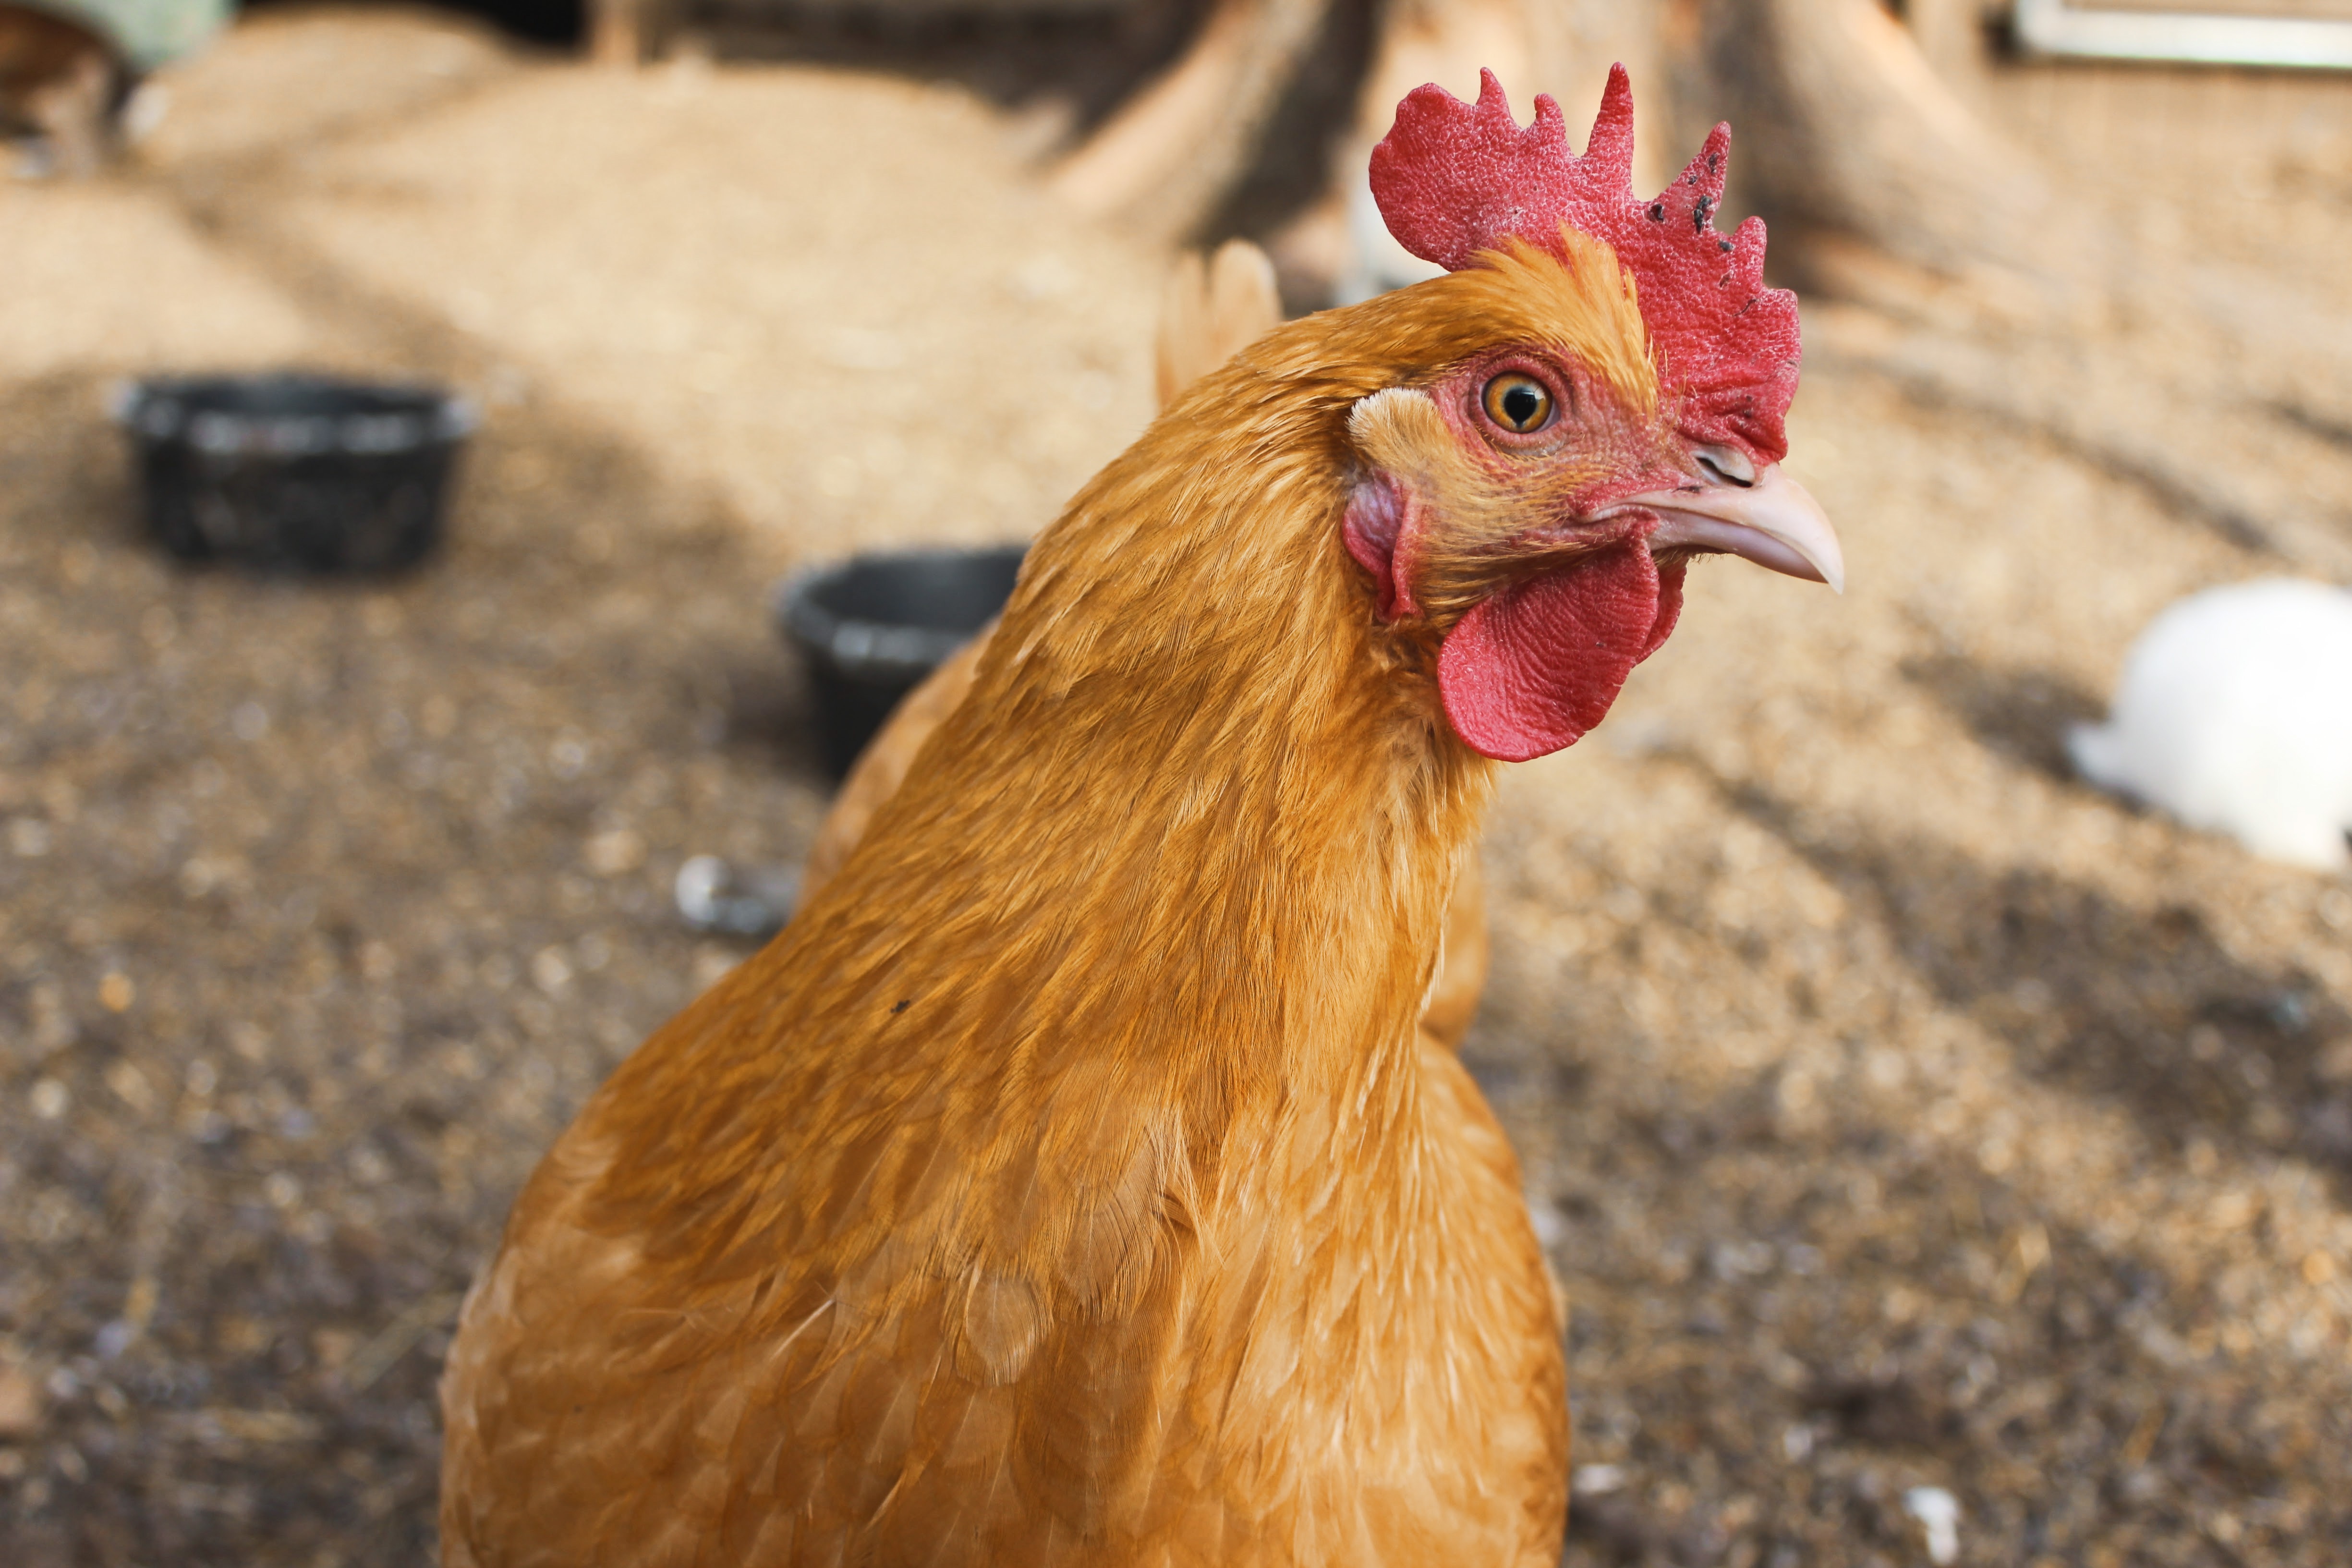
bird, farm, animal, beak, macro, chicken, fowl, fauna, rooster, poultry, close up, galliformes, vertebrate, phasianidae, comb, animal photography